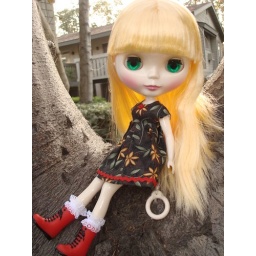
Birdie in a tree. Yeah, I know, I use that every time I give a girl a bird name. Whatever.